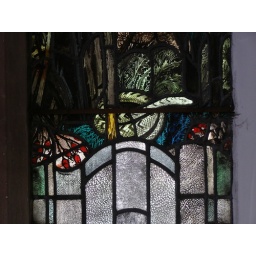
Detail of stained glass window (1938) by Edward Woore (pupil of Christopher Whall) in St Mary, Prescot, Merseyside